Oded Lipschits

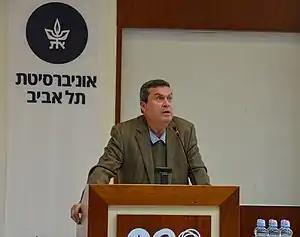
Lipschits, 2022

Through his application of Biblical criticism, critical studies of historical sources and archaeological data, Lipschits has maintained that contrary to the conservative interpretation of the Biblical narrative, the country during this period was shaped by the presence of foreign empires, starting in the 8th century BCE with the Neo-Assyrian Empire. This stands in contrast to the understanding of Jewish history as divided into First and Second Temple periods, with a settlement and cultural "gap" in the mid-6th century, explained by the Biblical narrative of the Babylonian exile. Lipschits has demonstrated in his book "The Fall and Rise of Jerusalem: Judah Under Babylonian Rule" (2004) that significant parts of Judah remained inhabited during the Babylonian rule. This work which is based on his doctoral dissertation has granted him the "Ish-Shalom Prize for the Best 'First-Fruit' Book in the Research of the History of Israel". Although his revolutionary thesis was not accepted by all scholars, his critics have praised the book for its extent, organization and detail, citing it as one of the most comprehensive works on the subject to date, that is important and worthy of study.